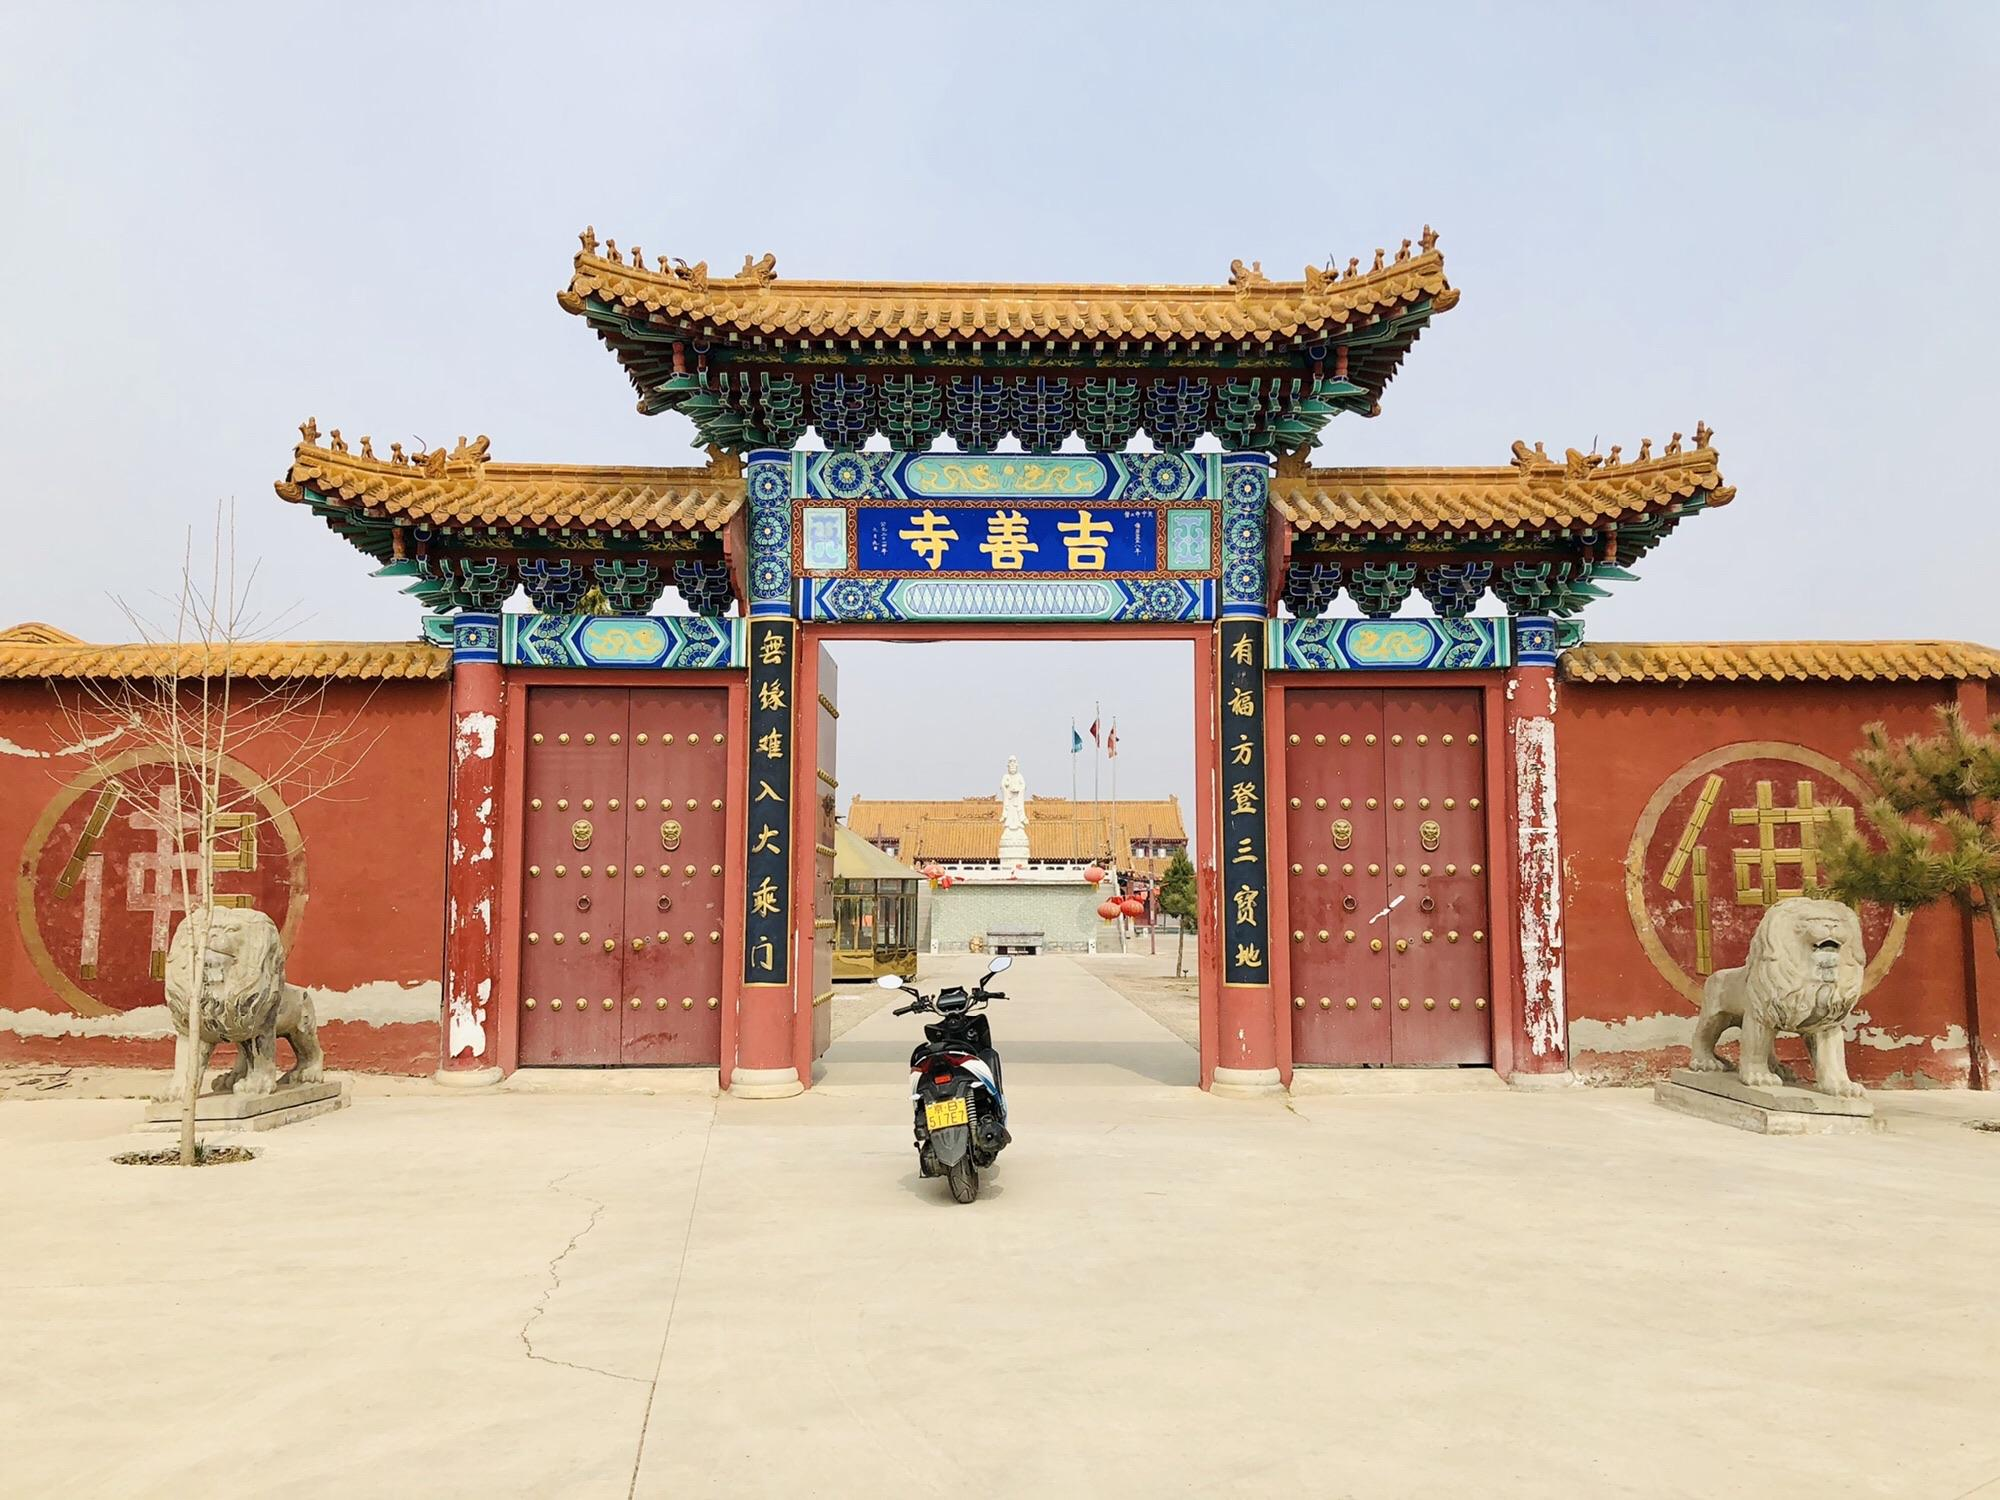
地标名称：吉善寺
所在城市：保定市·安新县